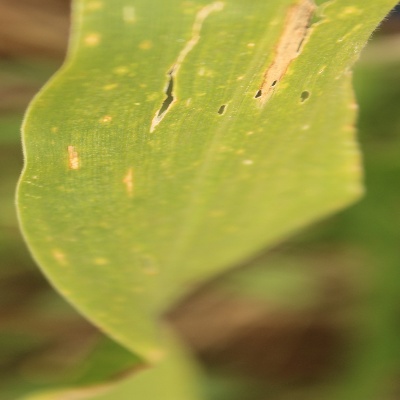
Crop: Maize
Condition: leaf spot